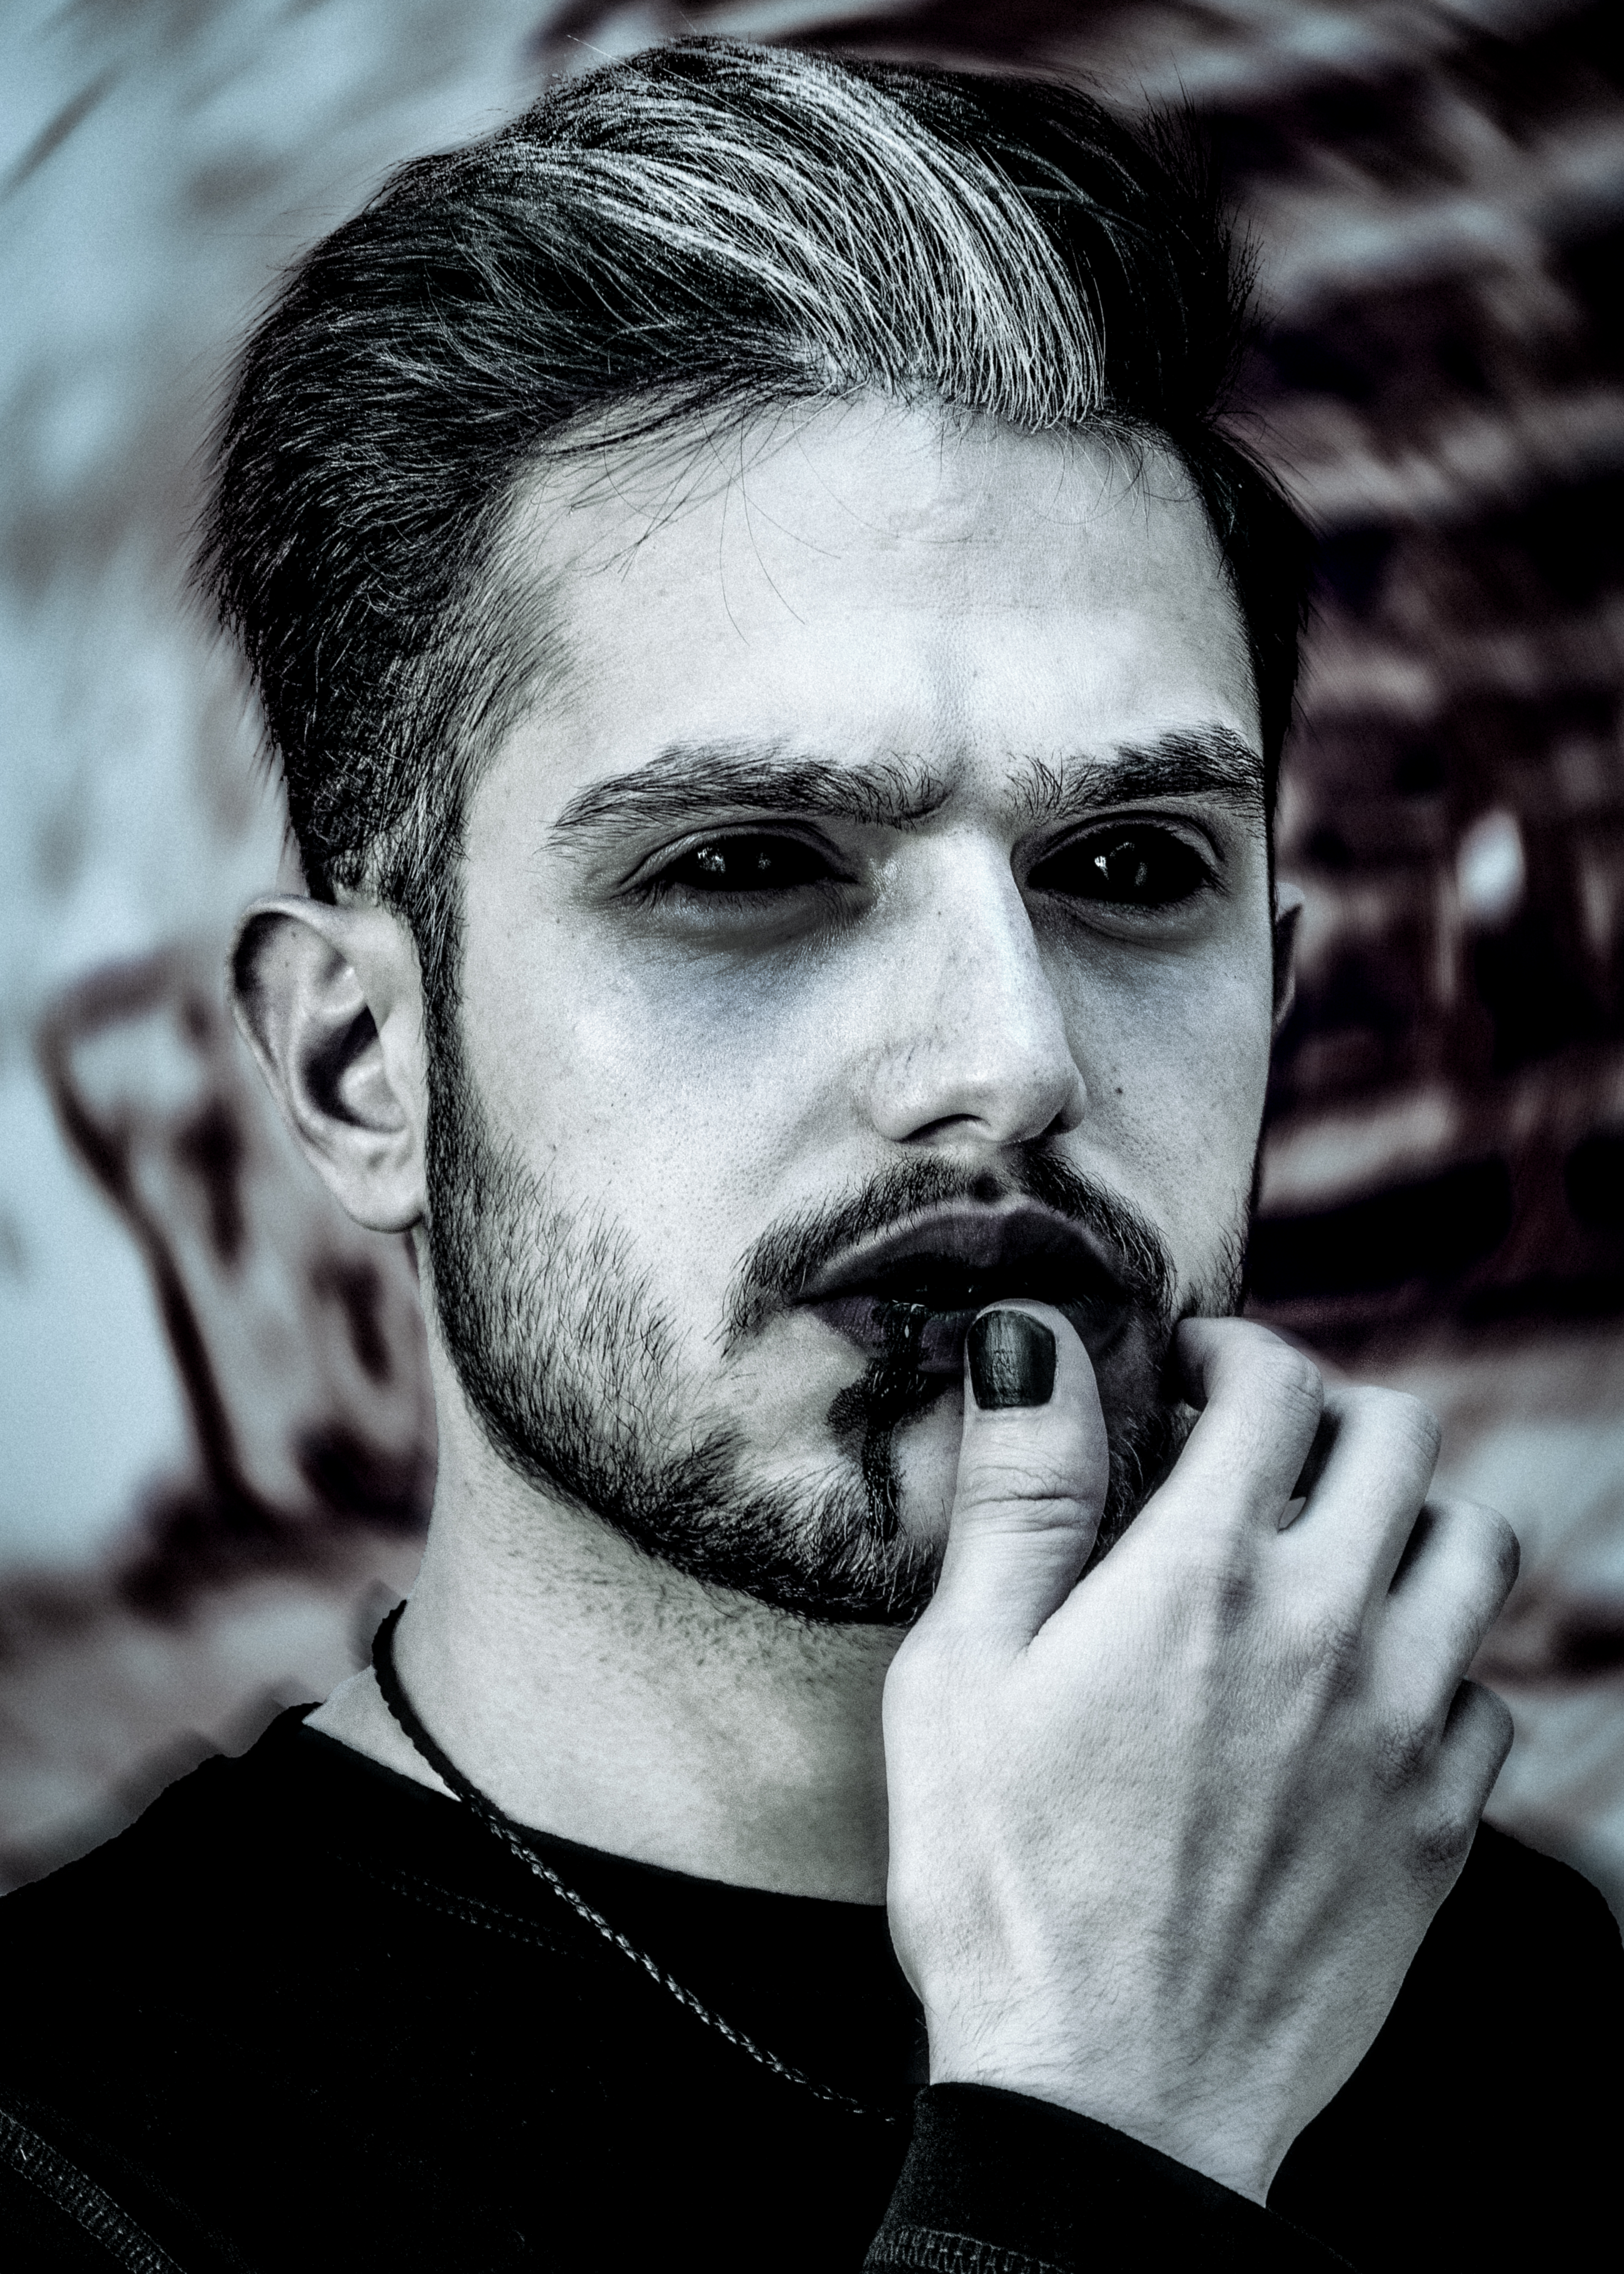
man, person, black, photograph, black and white, facial hair, chin, moustache, nose, monochrome photography, photography, portrait, eye, beard, human, organ, monochrome, portrait photography, jaw, gentleman